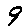
Label: 9